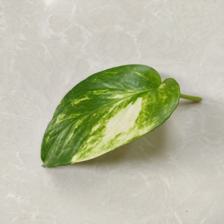
Label: Healthy